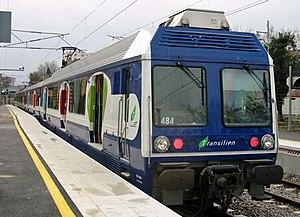
Rame Z6400 rénovée GCO vue extérieure
Les Z 6400 sont des rames automotrices de la SNCF, mises en service en 1976 et affectées au service voyageurs de la banlieue Paris-Saint-Lazare. Commandées à soixante-quinze exemplaires, ces rames à quatre caisses et à un seul niveau fonctionnent sous courant monophasé 25 kV-50 Hz. Avec leur livrée gris inox et bleue caractéristique, leur motorisation assez puissante et leurs grandes baies vitrées, elles ont permis d'éliminer les anciennes rames Standard et ont profondément modernisé le paysage ferroviaire du réseau Saint-Lazare.